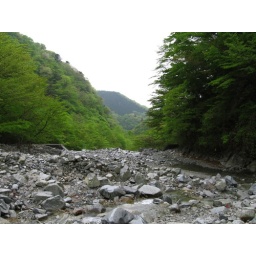
Judging by the wooden bridges scattered around the riverbed and buried under ruble, these mountain streams see considerable flooding.